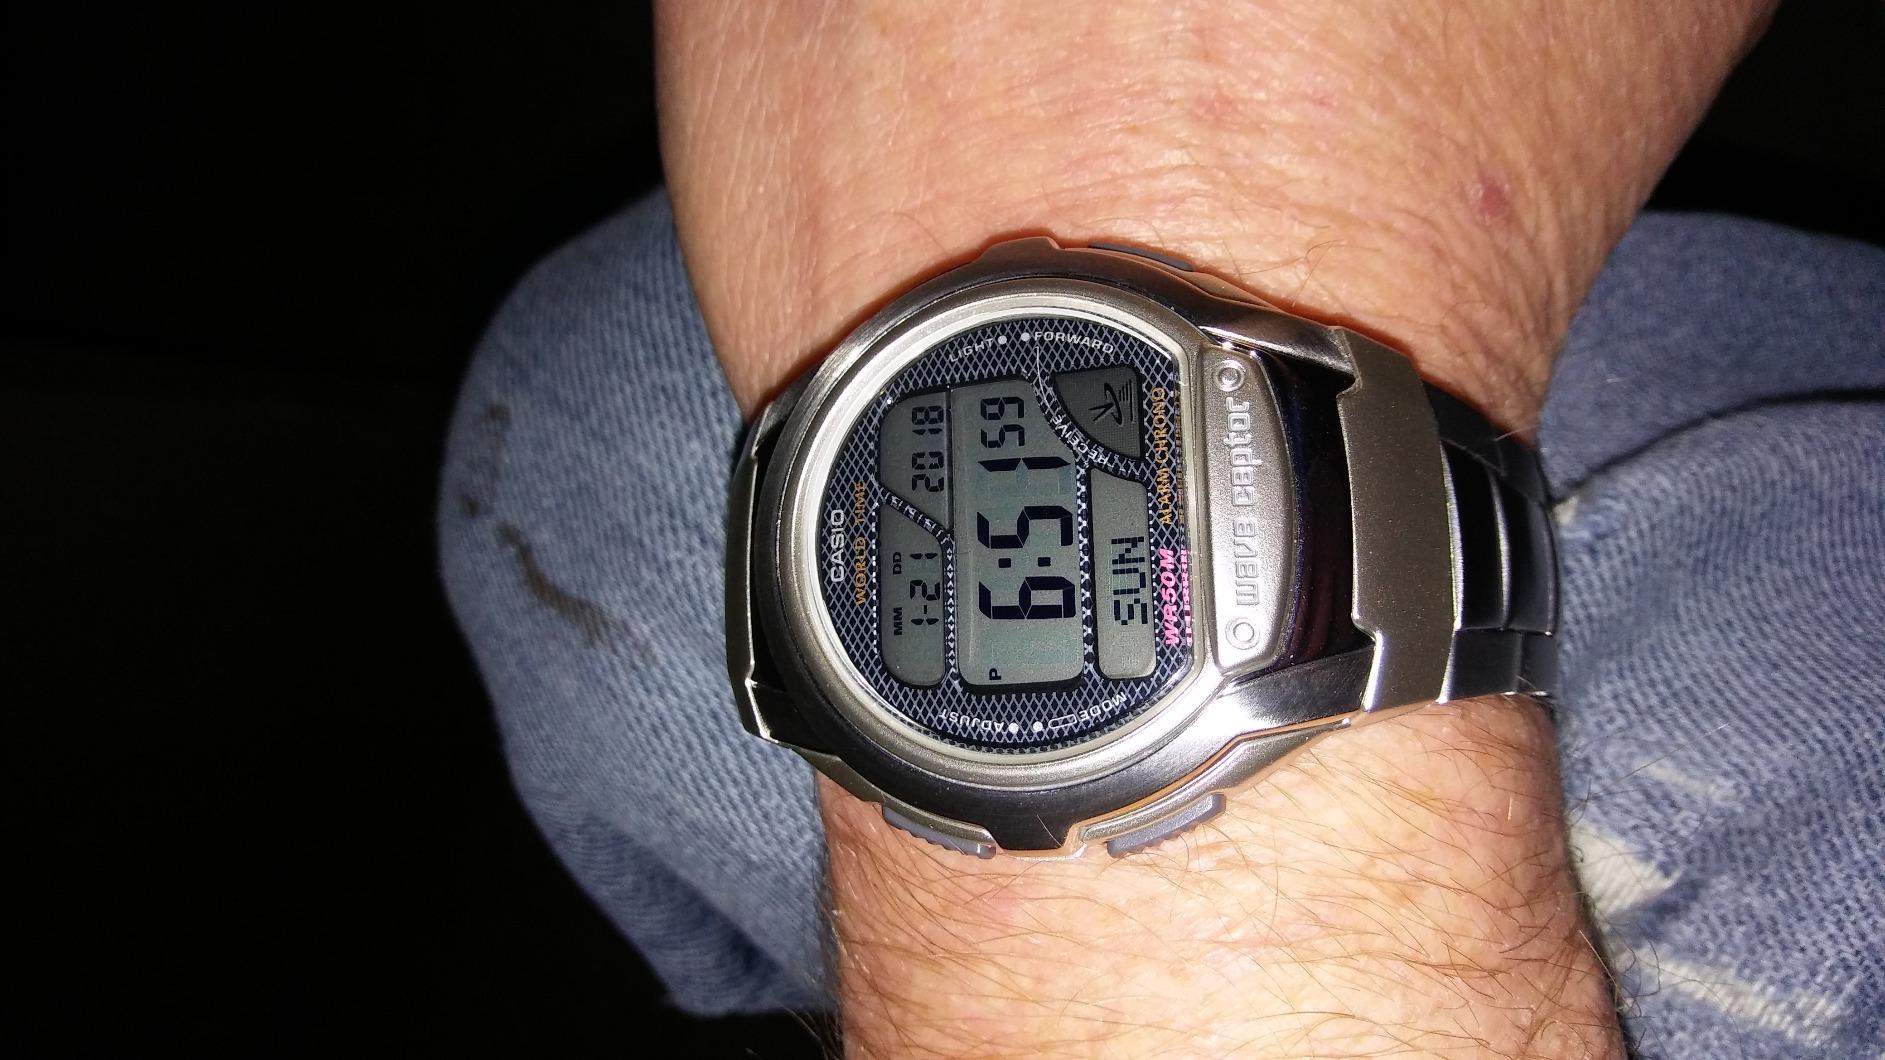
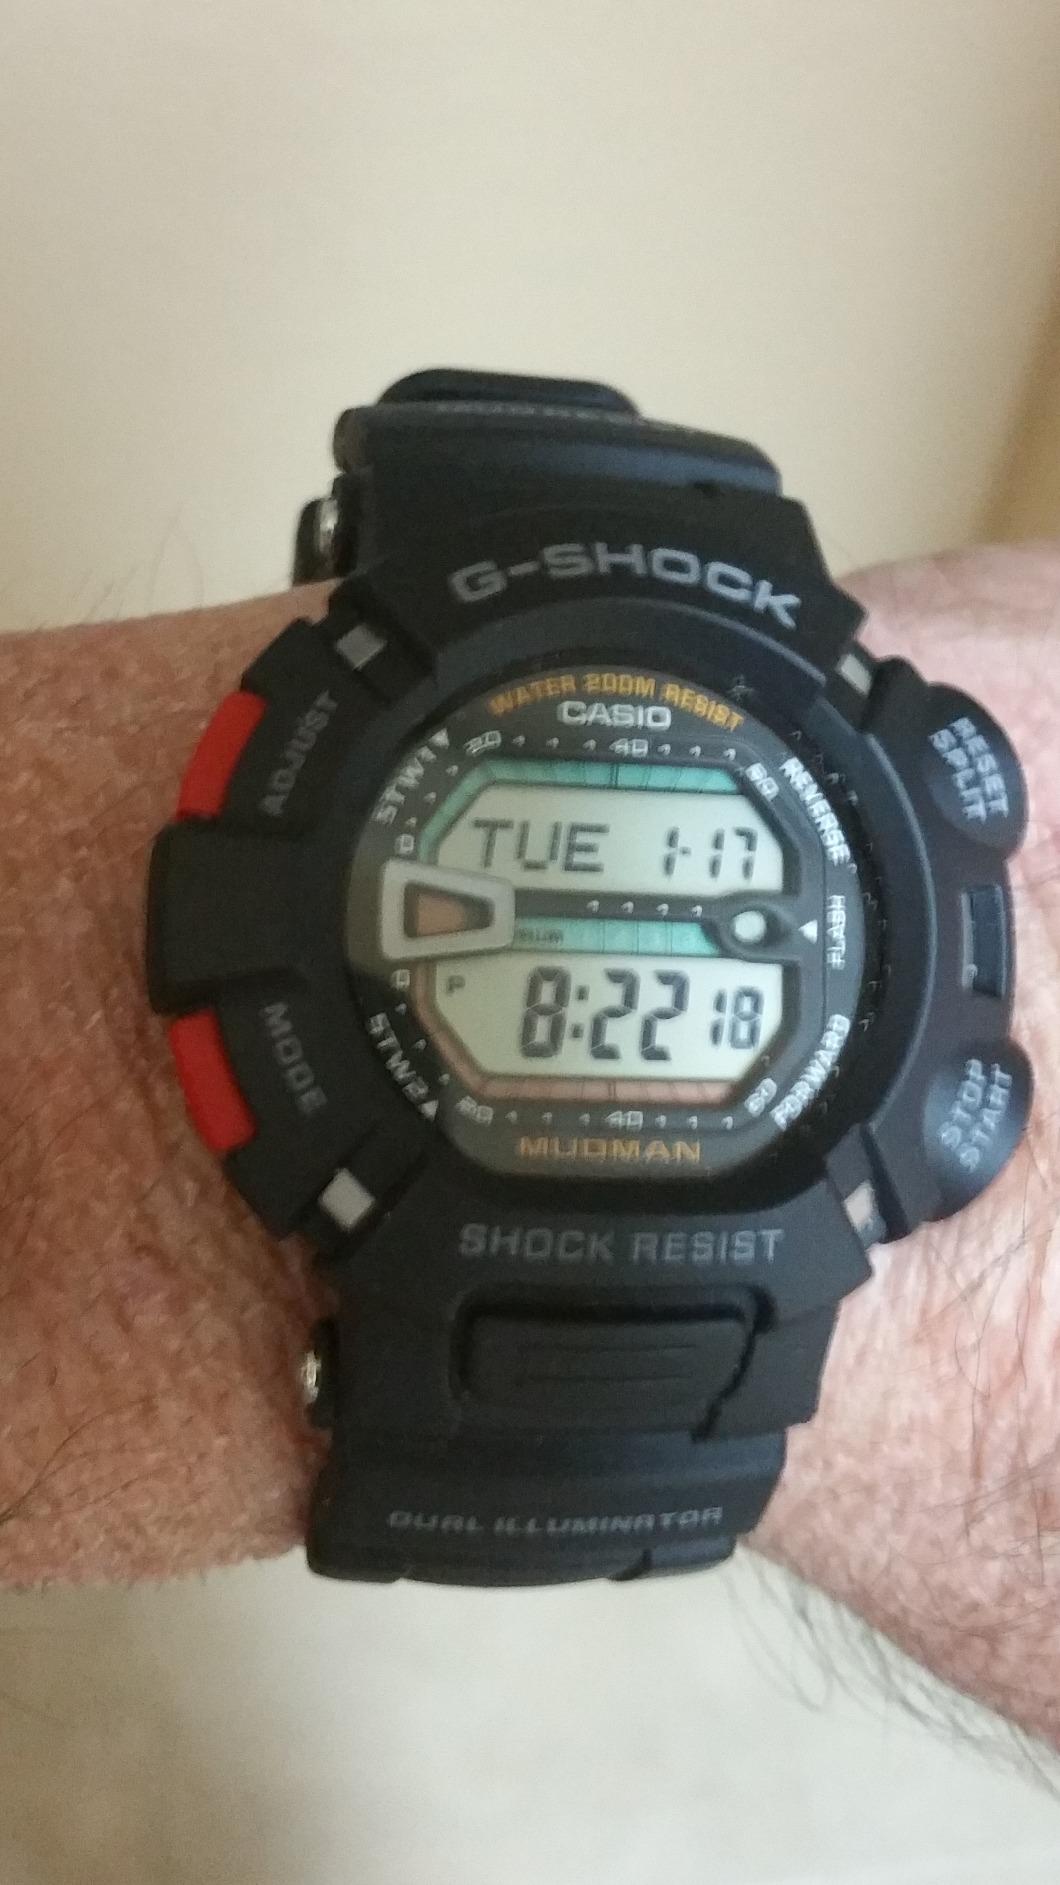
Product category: accessories_watch
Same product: no